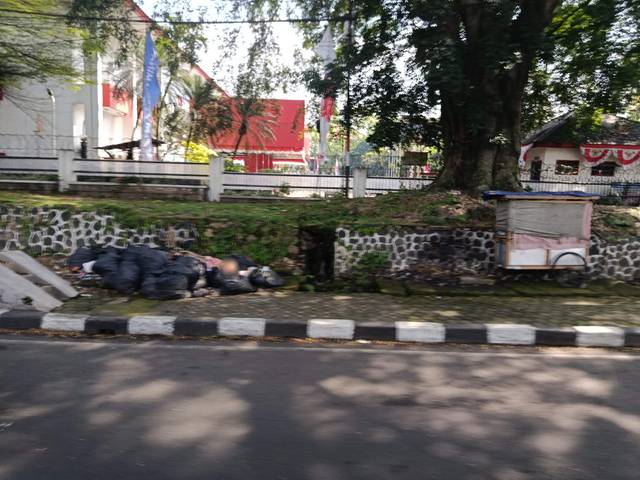
Region: Indonesia
Coordinates: -6.899, 107.618